Public Services (Monaco)

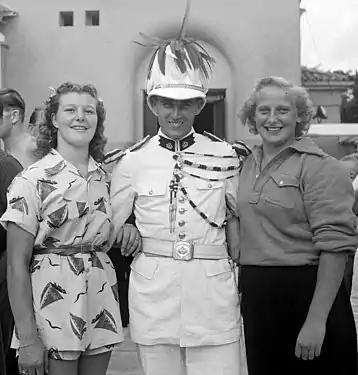
A Monegasque soldier posing with Dutch Olympic swimmers Nel van Vliet and Hannie Termeulen at the 1947 European Aquatics Championships

The rank insignia of non-commissioned officers and enlisted personnel.